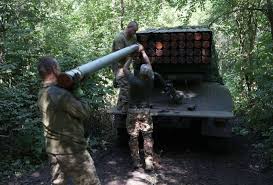
Label: Self Propelled Artillery